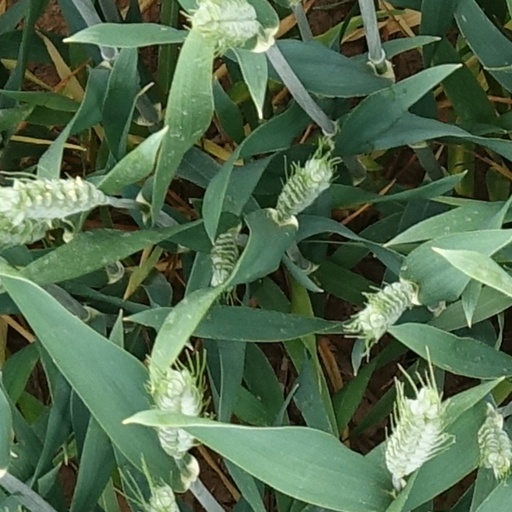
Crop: wheat